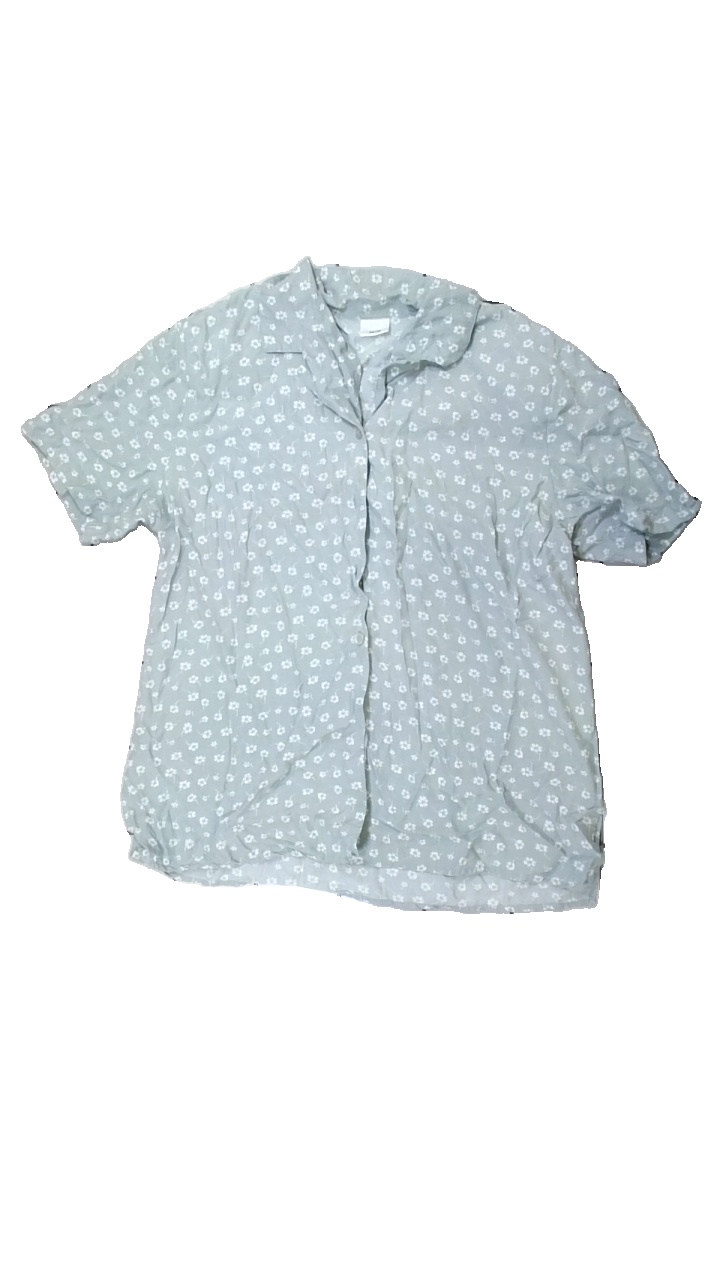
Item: Shirt (Ladies)
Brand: Missing
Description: blommig skjorta, flera knappar saknas
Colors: White, Green
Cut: Regular
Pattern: Floral print
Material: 100% viscose
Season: All
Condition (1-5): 1
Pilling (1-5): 5
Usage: Export
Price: <50